2019 Alta helicopter crash

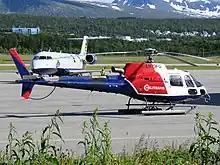
Helicopter coloured red, white, and blue. The text "Helitrans" is written on the side of the aircraft, with "LN-OFG" written above

, a music festival held in Kvenvik in Alta Municipality, had been arranging helicopter tours for attendees every year since 2012 for apiece. The company operating the tours, Helitrans, rented helicopters from , who had acquired seven helicopters in June 2019 from , the Norwegian representative for European aerospace manufacturer Airbus. Both Helitrans and were owned in whole by , an investment firm run by father-daughter pair Oddvar and Anne Line Røysi. Of their fleet of 25 helicopters, 15 were of the type Airbus AS350. Around 100 people were employed by Helitrans in 2019, one of whom was the Swedish pilot Fredrik Lindmark, who operated the flights in Kvenvik.